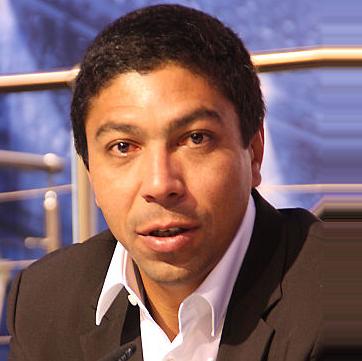
Age: 37